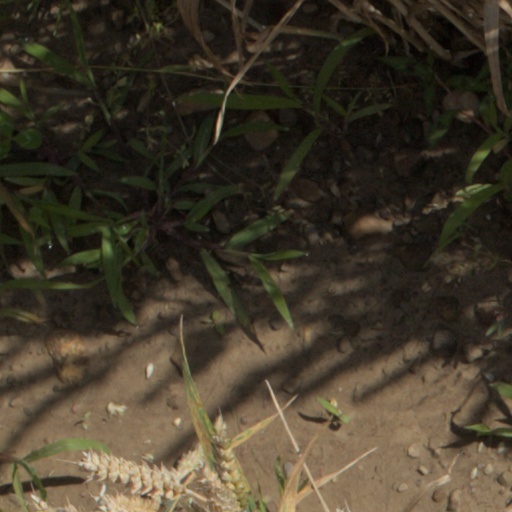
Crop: wheat